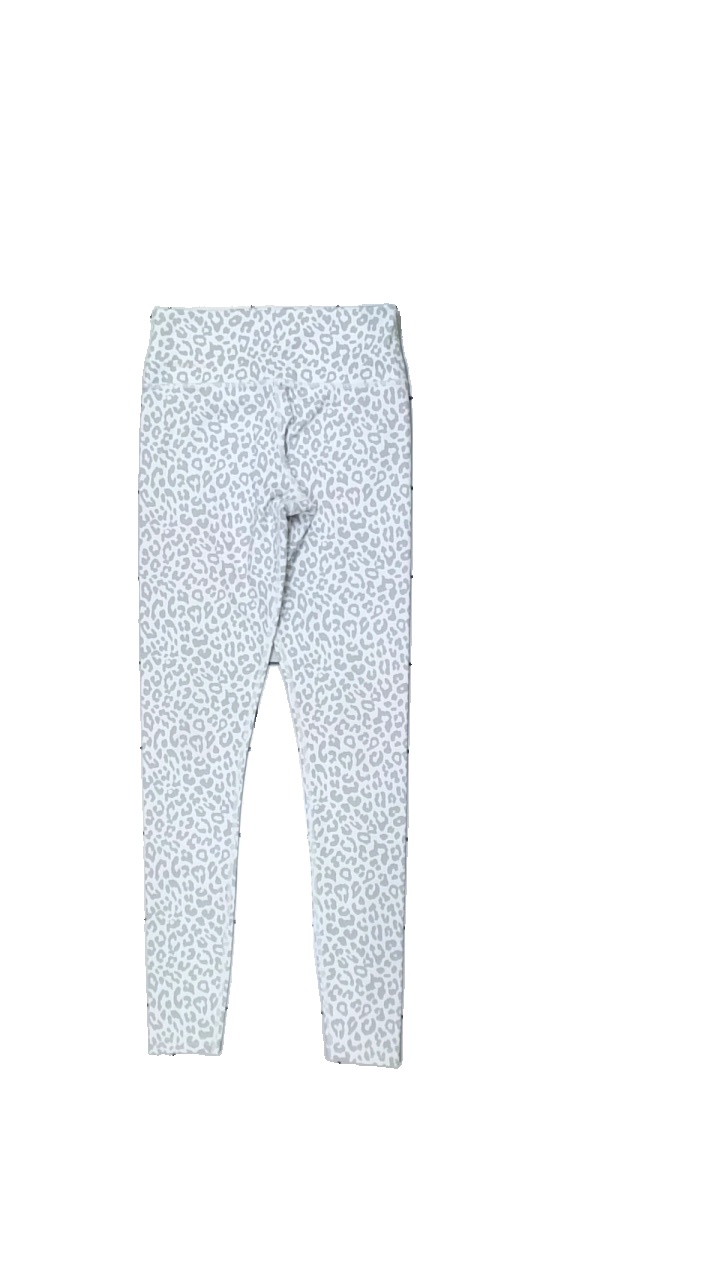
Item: Tights (Children)
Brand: Endurance
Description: tränings tights
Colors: White, Grey
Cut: Tight
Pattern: Animal print
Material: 100% polyester
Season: All
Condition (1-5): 5
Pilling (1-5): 5
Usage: Reuse
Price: <50